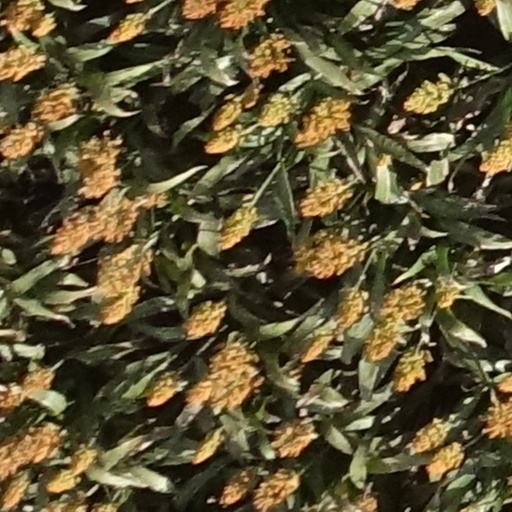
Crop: sorghum